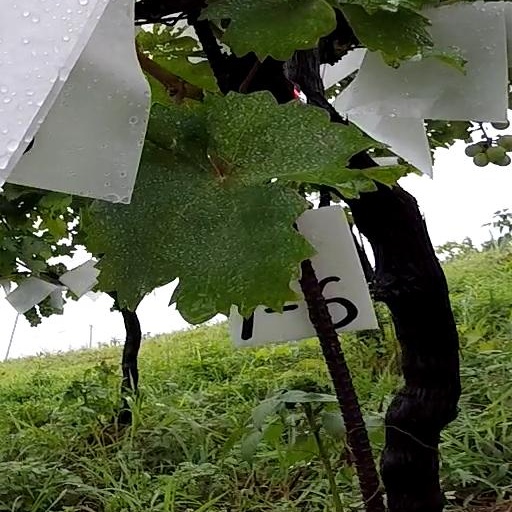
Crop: grape